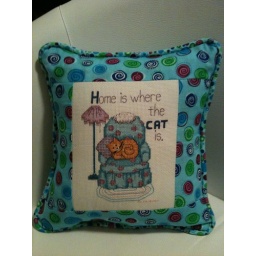
pillow made from a cross stitch I did in 2004